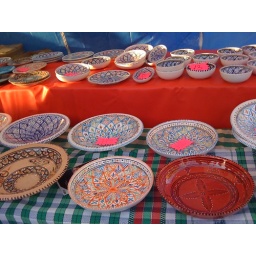
Turkish bowls and plates at the International market in the Market Square.